Saint-Michel-de-Maurienne derailment

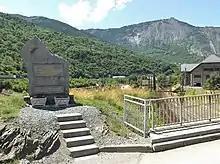
Monument at the accident site

The accident remained a classified military secret for 90 years. At the time, the French military enforced silence on the French press, which reported little or nothing about the accident because it implicated French officers. The daily "Le Figaro" devoted only 21 lines to the accident on December 17, four days after the accident.